Giba River

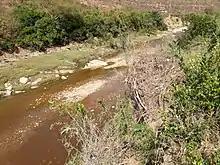
Giba river at Inda Mihtsun

The magnitude of floods in this river has however been decreased in recent years due to interventions in the catchment. At Gemgema, Afedena, May Be'ati and on many other steep slopes, exclosures have been established; the dense vegetation largely contributes to enhanced infiltration, less flooding and better baseflow. Physical conservation structures such as stone bunds and check dams also intercept runoff.